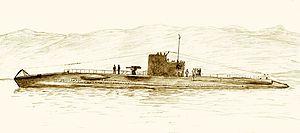
La Doris est un sous-marin français entré en service en 1930 et appartenant à la classe Circé, appelée aussi « sous-marin côtier » ou de 2ᵉ classe et plus familièrement, « 600 tonnes ». Ce type de sous-marins était destiné aux opérations près des côtes.